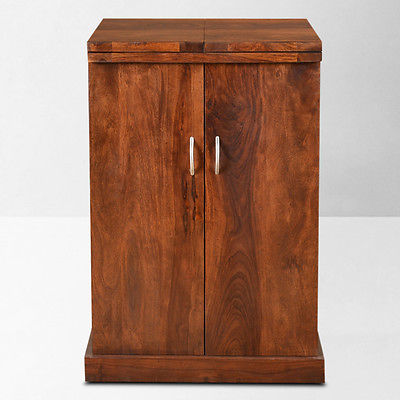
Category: cabinet